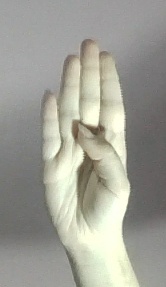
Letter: kaaf